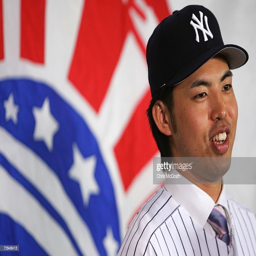
baseball pitcher speaks to the media at a press conference announcing his signing .